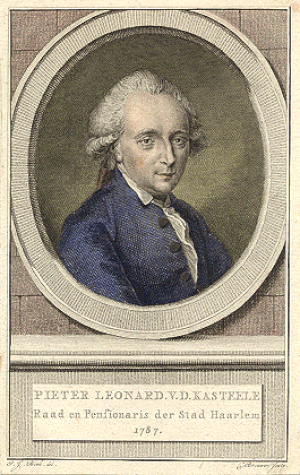
Portrait de fr:Pieter Leonard van de Kasteele (1748-1810), homme politique, patriote et poète néerlandais.